Yutyrannus

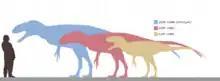
This diagram shows the current sizes of the existing Yutyrannus specimens (Labled on Image). The grid in the background is equal to 1 meter, with the largest specimen (ZCDM v5000) being just over 7 meters long, while the smallest specimen (ELDM v1001) is just over 4 meters long.

"Yutyrannus" was a large bipedal predator. The holotype and oldest-known specimen has an estimated length of and an estimated weight of about . In 2016, Gregory S. Paul gave lower estimations of and . Its skull has an estimated length of . The skulls of the paratypes are and long and their weights have been estimated at and , respectively.